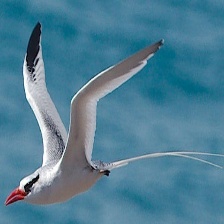
Species: RED BILLED TROPICBIRD
Scientific name: PHAETHON AETHEREU